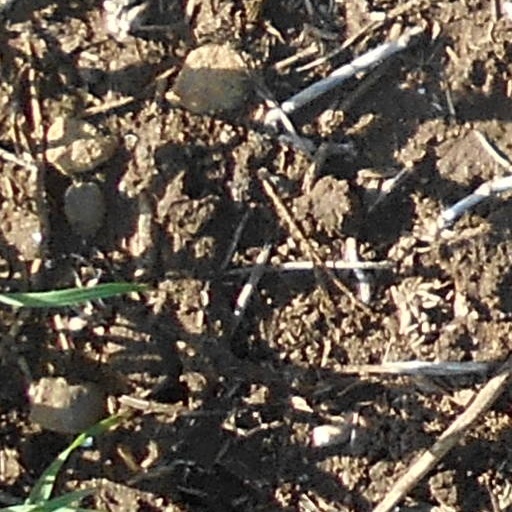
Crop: wheat